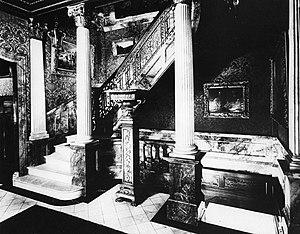
Hall (vers 1930), maison Oscar Dufresne (Château Dufresne), 4040 rue Sherbrooke Est, Montréal, Québec, Canada.
Le Château Dufresne est un domaine constitué de deux maisons bourgeoises jumelées situées dans l’arrondissement Mercier-Hochelaga-Maisonneuve de la ville de Montréal au Canada.